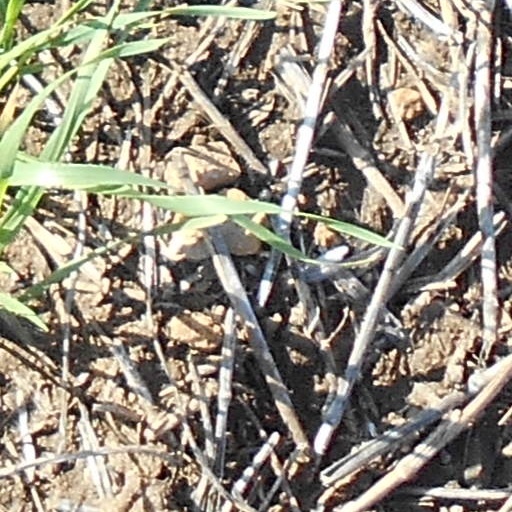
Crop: wheat